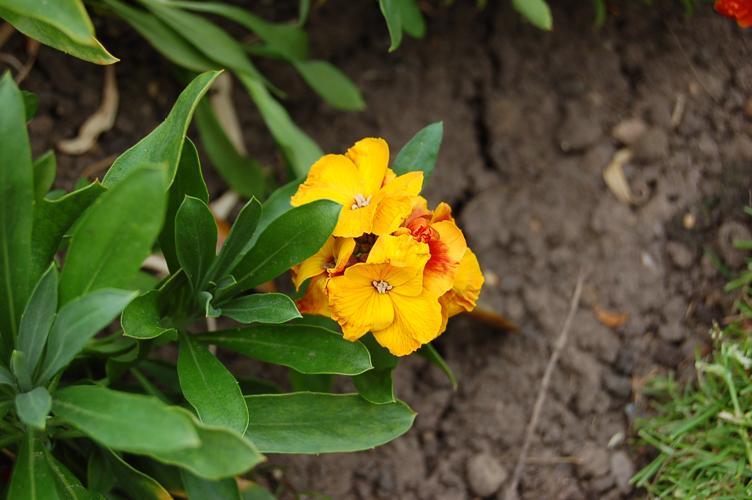
Label: wallflower